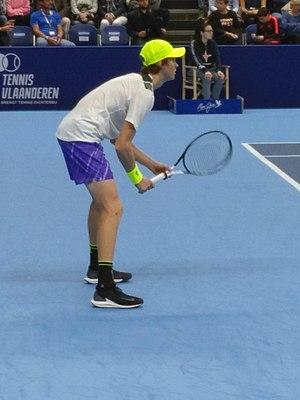
Jannik Sinner, né le 16 août 2001 à San Candido, est un joueur de tennis italien, professionnel depuis 2018.